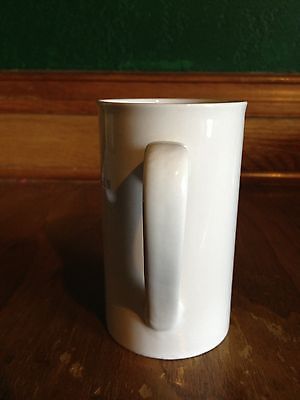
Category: mug